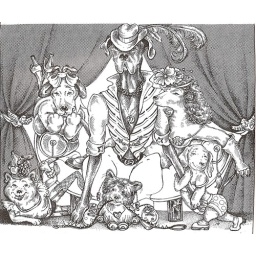
This drawing is in black ink and cross hatch.